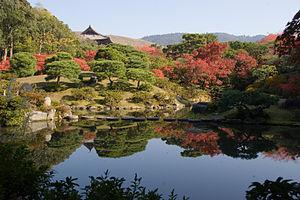
Le jardin japonais est issu de la tradition antique japonaise. Il se trouve aussi bien dans les demeures privées que dans les parcs des villes comme dans les lieux historiques : temples bouddhistes, tombeaux shintoïstes, châteaux.